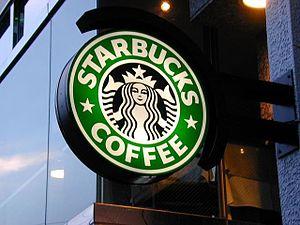
Le marketing 3.0 est un type de marketing numérique centré sur les valeurs et la quête de sens et qui mélange le marketing émotionnel avec le marketing de la conscience humaine. Il utilise le web 3.0.